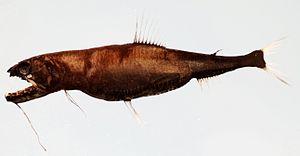
Les Dragons à écailles ou stomiidés forment une famille de poissons téléostéens vivant dans les abysses.